Describe the emotion expressed in this image:  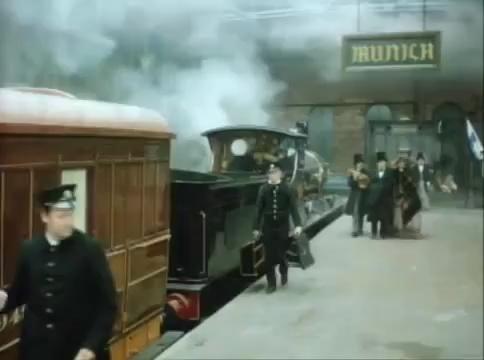
This person displays Fear, valence and arousal with low intensity.